ParkShuttle

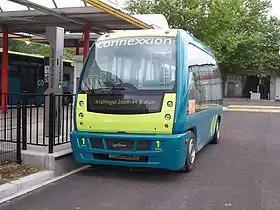
Parkshuttle II vehicle outside Kralingse Zoom station during testing in 2005

The ParkShuttle is an electrically-driven, autonomous shuttle service that runs between Kralingse Zoom metro station in Rotterdam to the Rivium business park in Capelle aan den IJssel. The system first opened 1999 and has been extended since. It has three stops in Rivium (at the 4th, 2nd and 1st streets), a stop Fascinatio (serving the residential area in Capelle aan den IJssel and the Brainpark III business park) and finally at Kralingse Zoom metro station. In 2022 six vehicles of the third generation entered service.